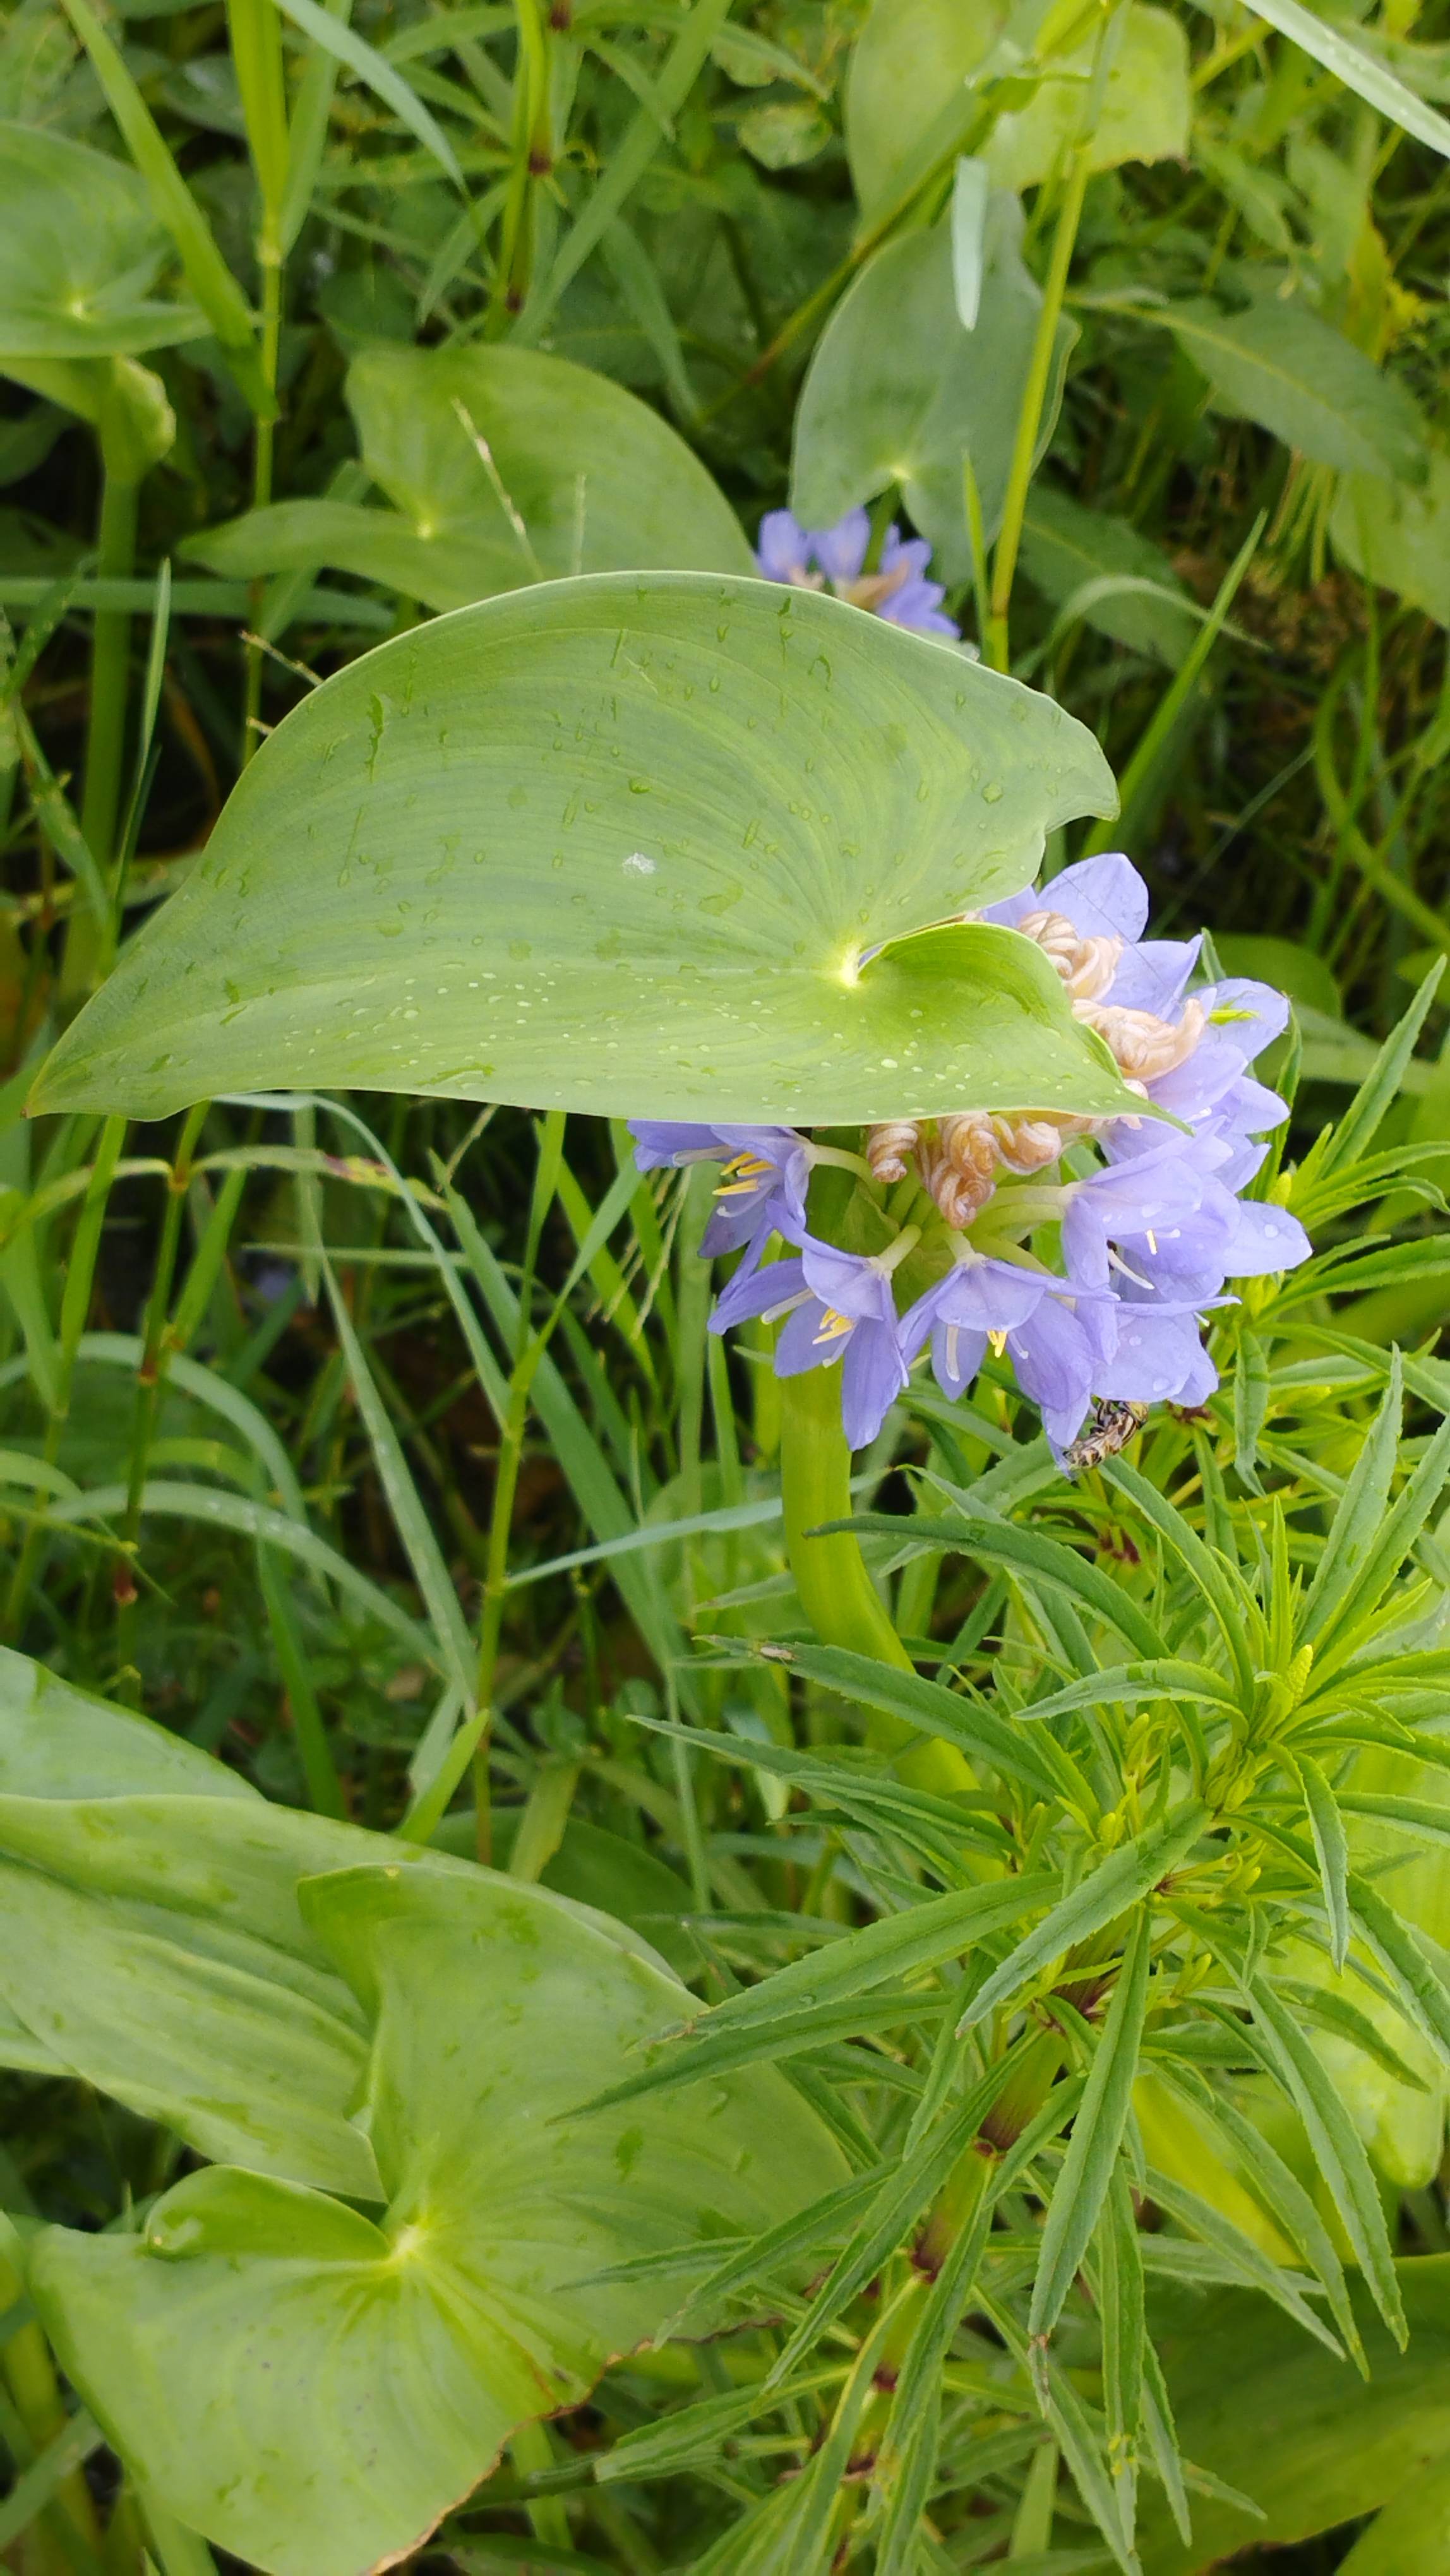
Species: Heartleaf False Pickerelweed (Monochoria korsakowii)